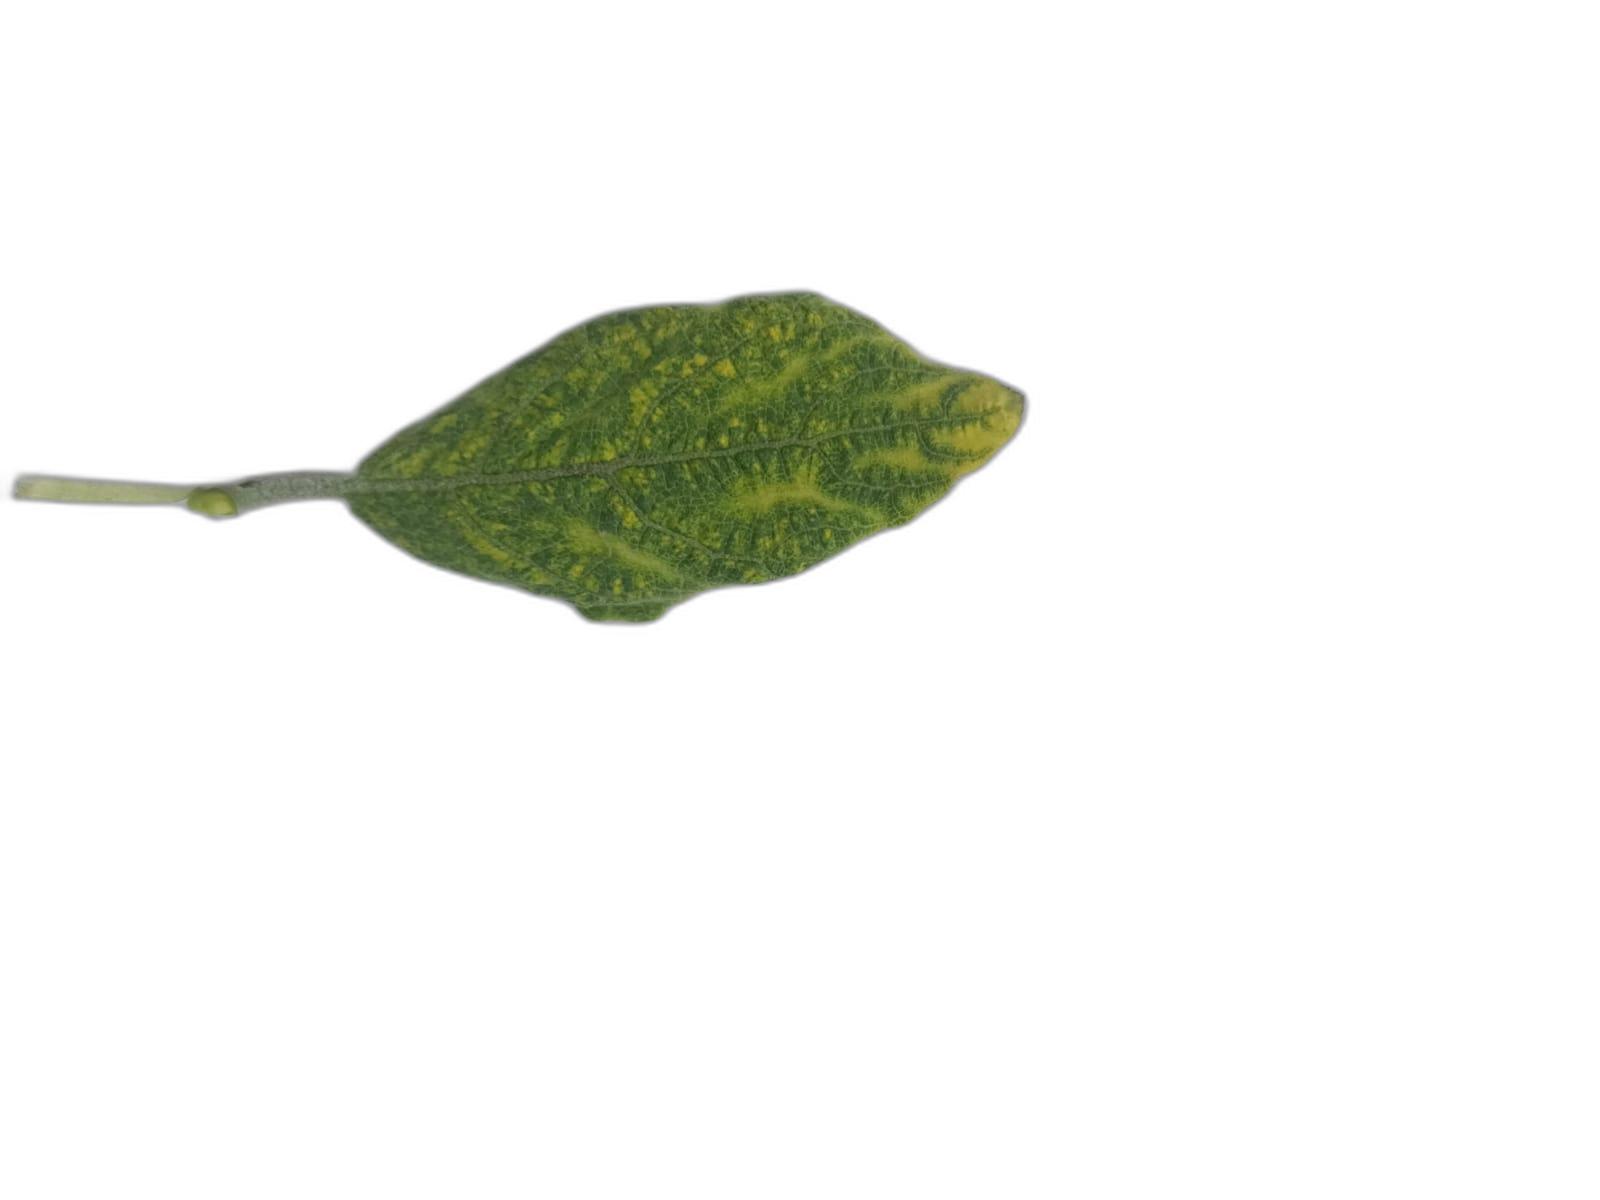
Label: Mosaic Virus Disease